Nightmare in the Dark

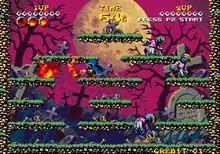
Gameplay screenshot

A grave keeper goes around graveyards protecting them from evil doers. The player clears the area and collects power-ups using them to eliminate the enemies. There are five stages with five levels each, and each one of them has you throwing fireballs at ghouls, ghosts, goblins, and zombies. Similar to "Snow Bros.", when the players keep throwing fireballs at these enemies, they will ignite into a bigger ball, which the players can throw at other enemies to kill them, and get the remaining treasure before moving on to the next level. A difference from "Snow Bros." is that that game produces power-ups from fallen enemies rolled over by a launched big ball, whereas this game produces power-ups items directly from a launched big ball upon its destruction. Enemies that are killed by big balls in this game only gives gems that boosts the player's score, but scoring means little, as this game's extra life system is not score-based. To obtain power-ups in this game the player must turn as many enemies into big balls, then launch them separately. Once launched, big balls are eventually destroyed when they hit the edge of platforms, releasing a power-up. Also unlike "Snow Bros.", not all items are beneficial: there is an item that is detrimental to the player by stripping away all powers they previously collected upon consumption. At the end of the fourth level, a boss must be defeated in order to continue the game. Upon defeat, all sorts of items are released en masse from the fallen boss' body. There is an extra life item in the form of a piece of meat that only appears at this time.